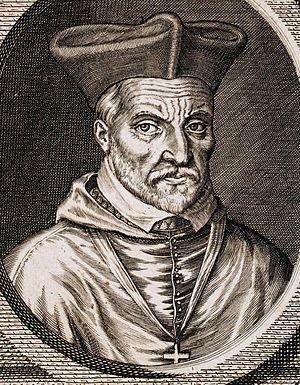
L’abbaye Saint-Corneille est située à Compiègne, à 75 km au nord de Paris, dans le pays de Valois, et s’appelle tout d’abord Sainte-Marie ou Notre-Dame. Elle est renommée par la suite Saint-Corneille et est connue également sous le nom de Saint-Cyprien.